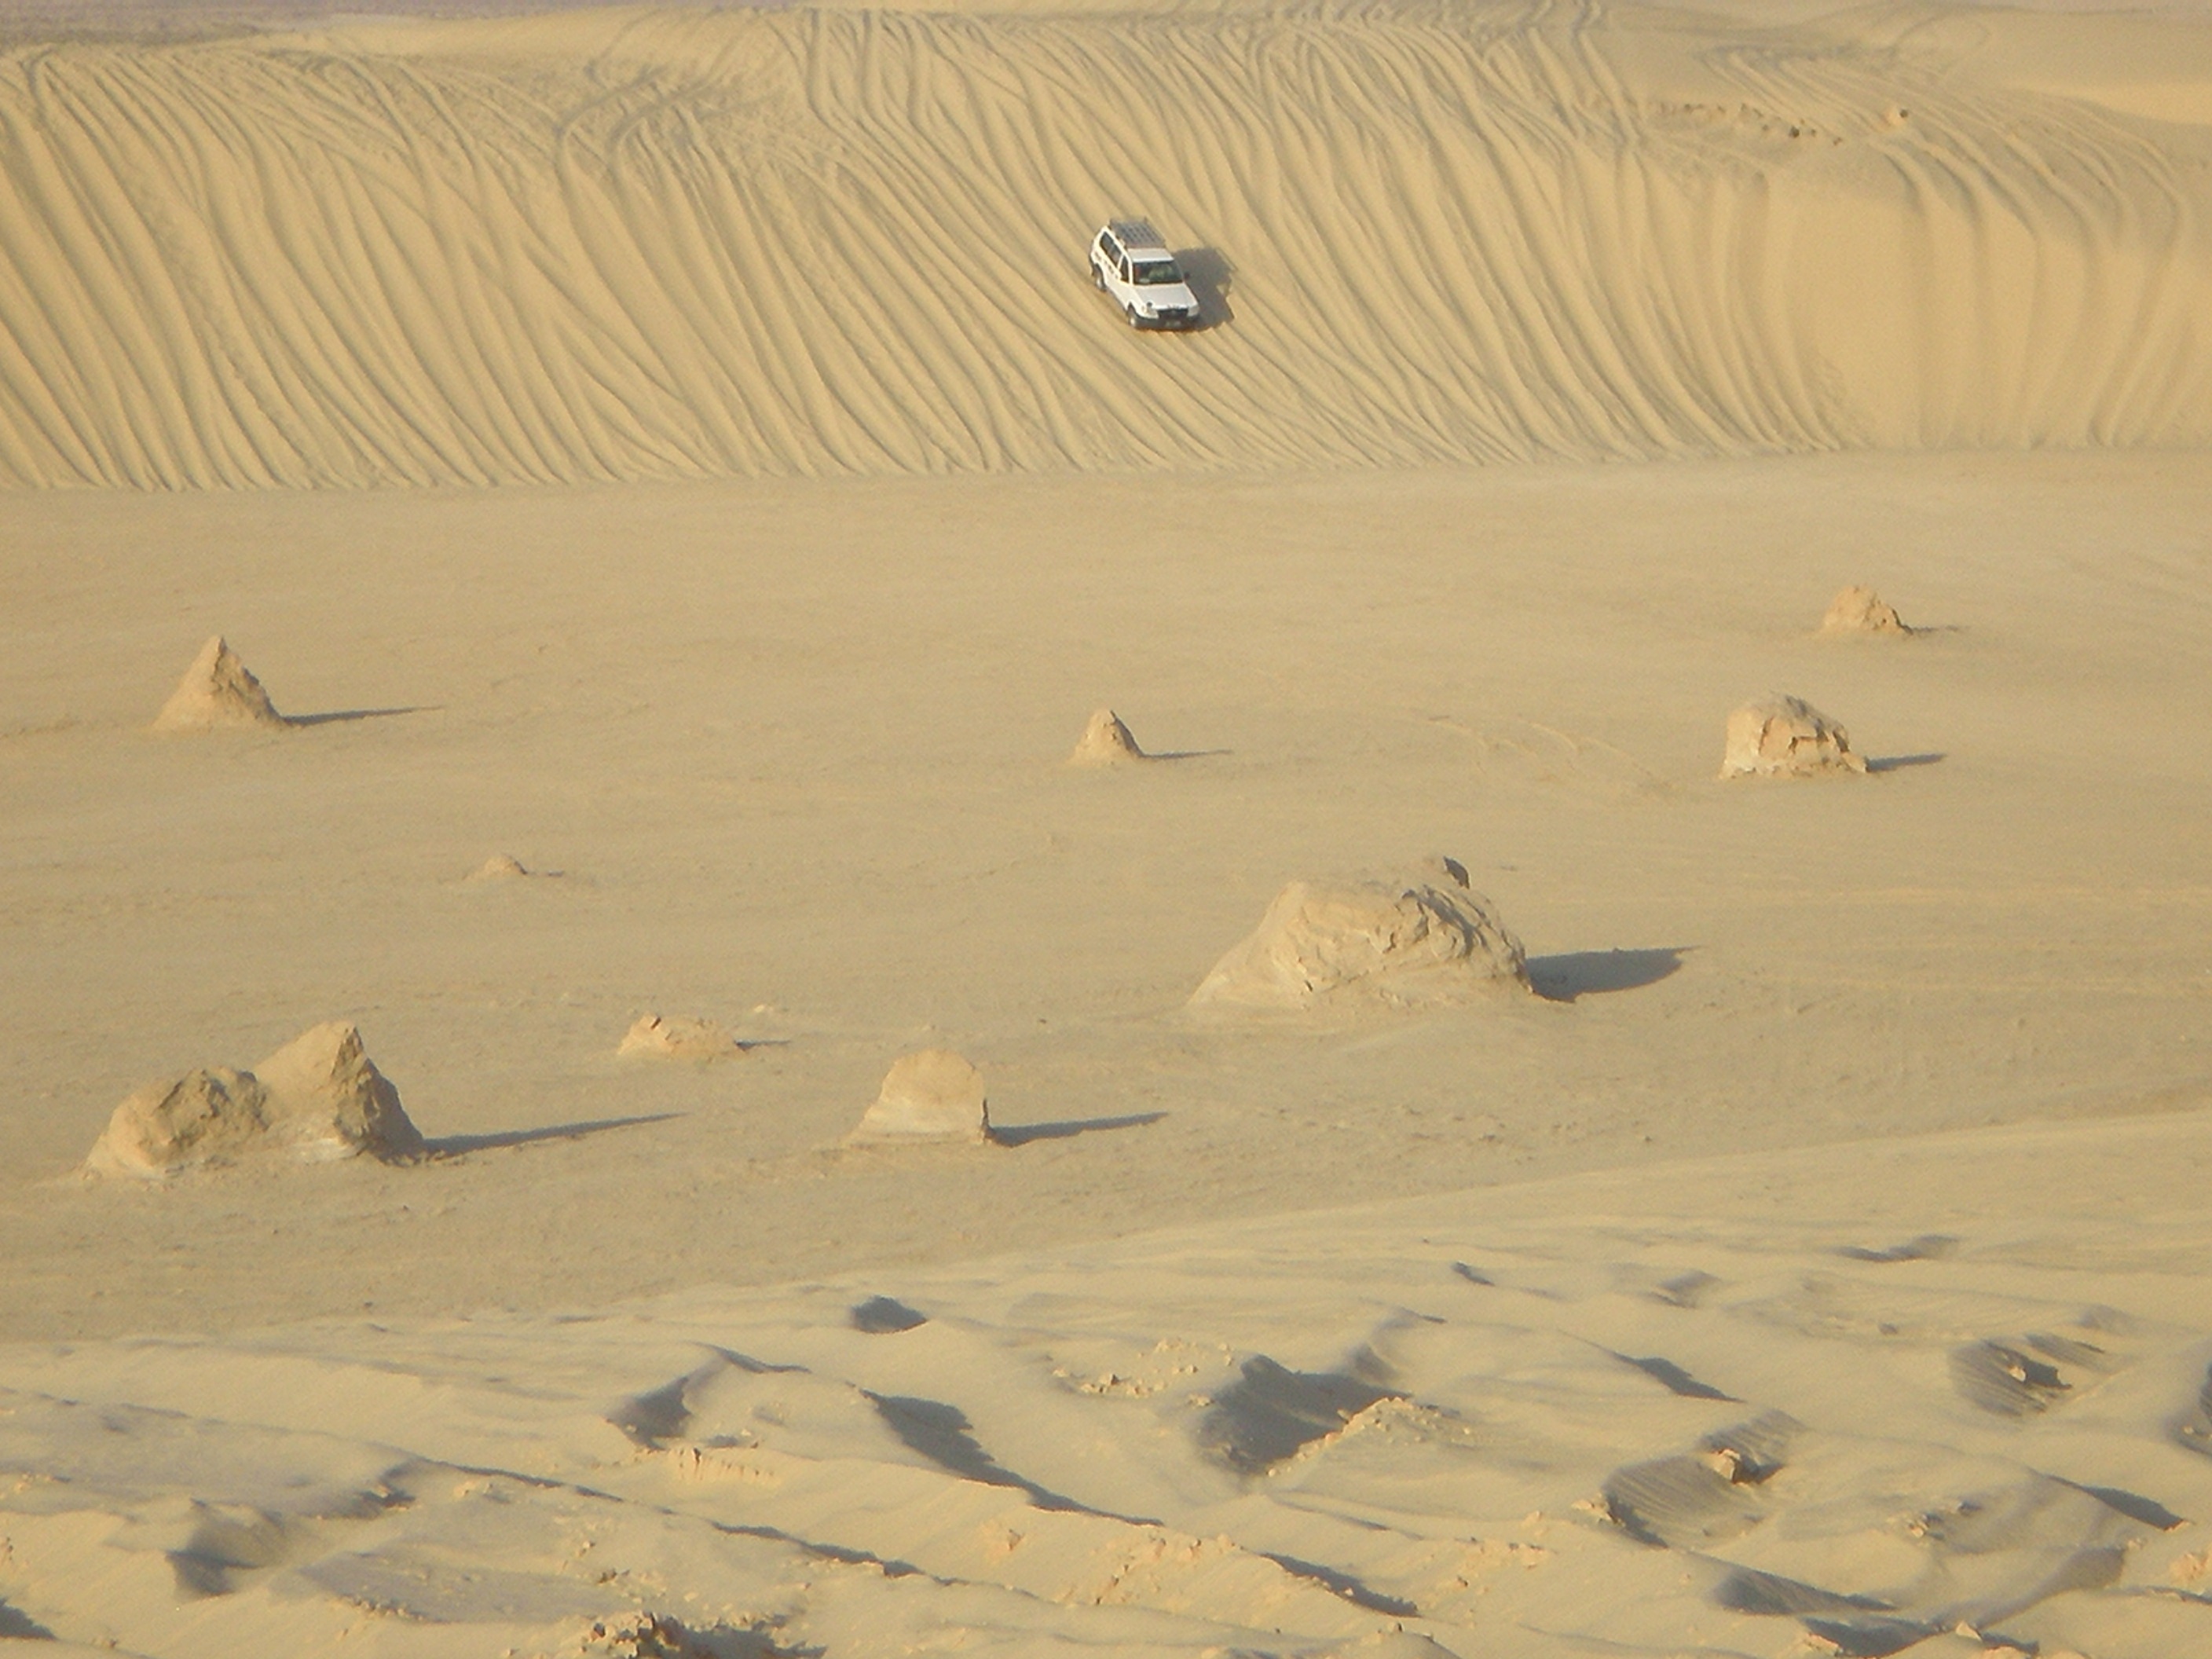
landscape, sand, desert, dune, material, plateau, habitat, sahara, wadi, tunisia, landform, erg, sand dunes, natural environment, aeolian landform